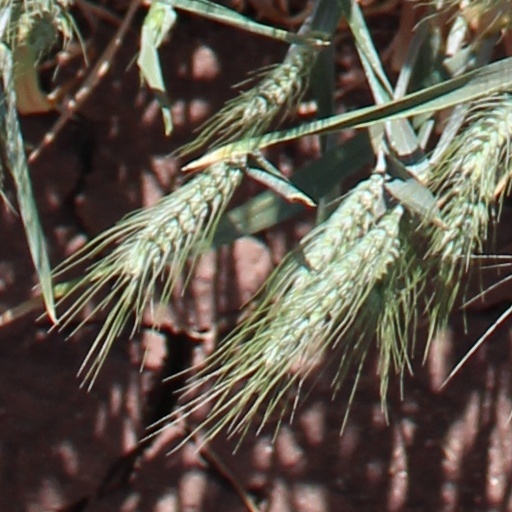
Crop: wheat